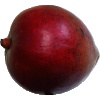
Label: red_mango